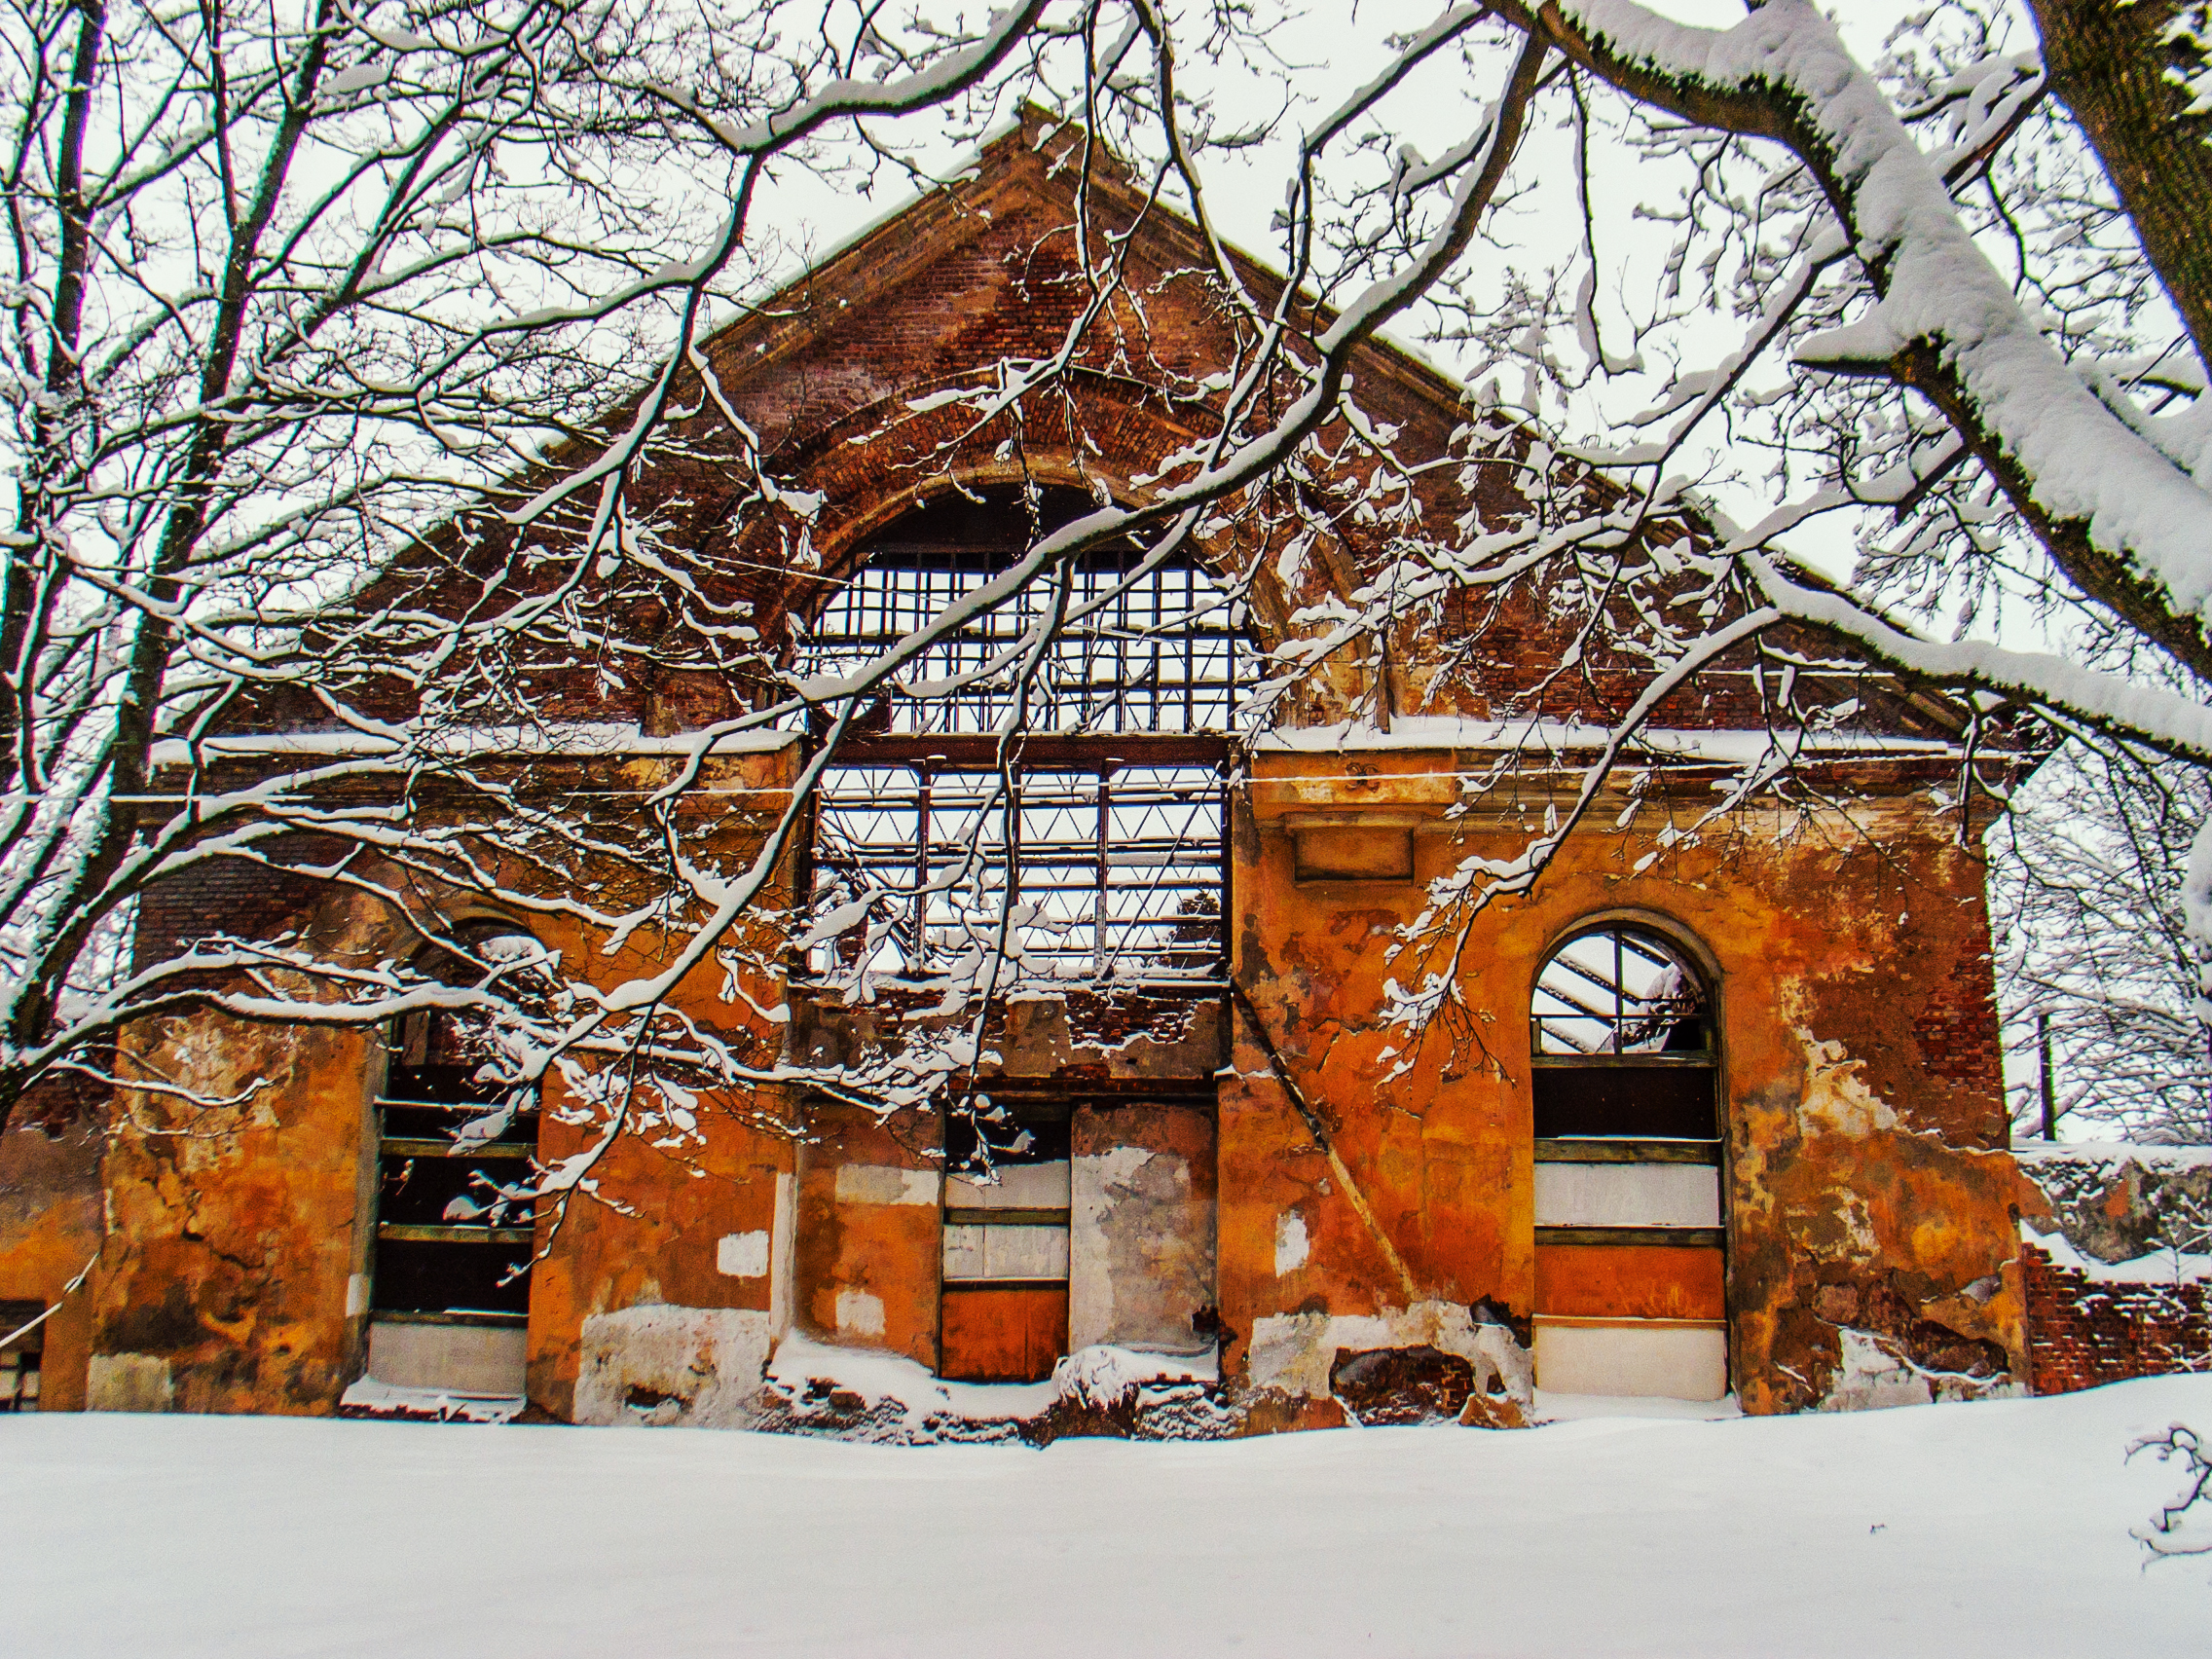
images, building, snow, window, tree, door, twig, world, sky, branch, house, wood, plant, cottage, natural landscape, freezing, facade, landscape, Tints and shades, frost, trunk, winter, brick, event, home, roof, room, log cabin, siding, hut, shed, sugar house, estate, suburb, farmhouse, historic house, winter storm, yard